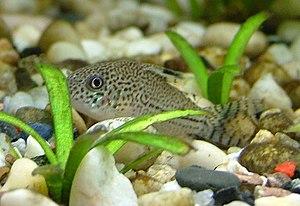
Le Corydoras julii, aussi appelé corydoras léopard est un poisson siluriforme de la famille Callichthyidae, et originaire du Nord du Brésil dont l'habitat inclut des rivières côtières et des fleuve.